Mary River (Queensland)

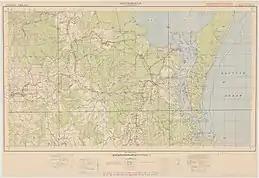
Topo map sheet with most of Mary River to mouth

The river was named "Wide Bay River" on 10 May 1842 by early European explorers, Andrew Petrie and Henry Stuart Russell. The official name was changed on 8 September 1847 (prior to Queensland becoming a separate colony) by Charles Augustus FitzRoy, then Governor of New South Wales, to "Mary River" — after his wife Lady Mary Lennox (15 August 1790 to 7 December 1847).